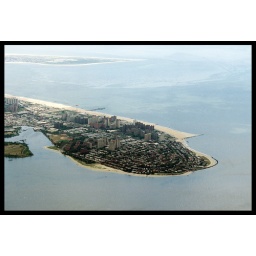
Not too shabby! This was taken through the airplane window (obviously). It doctored up pretty nice in photoshop!